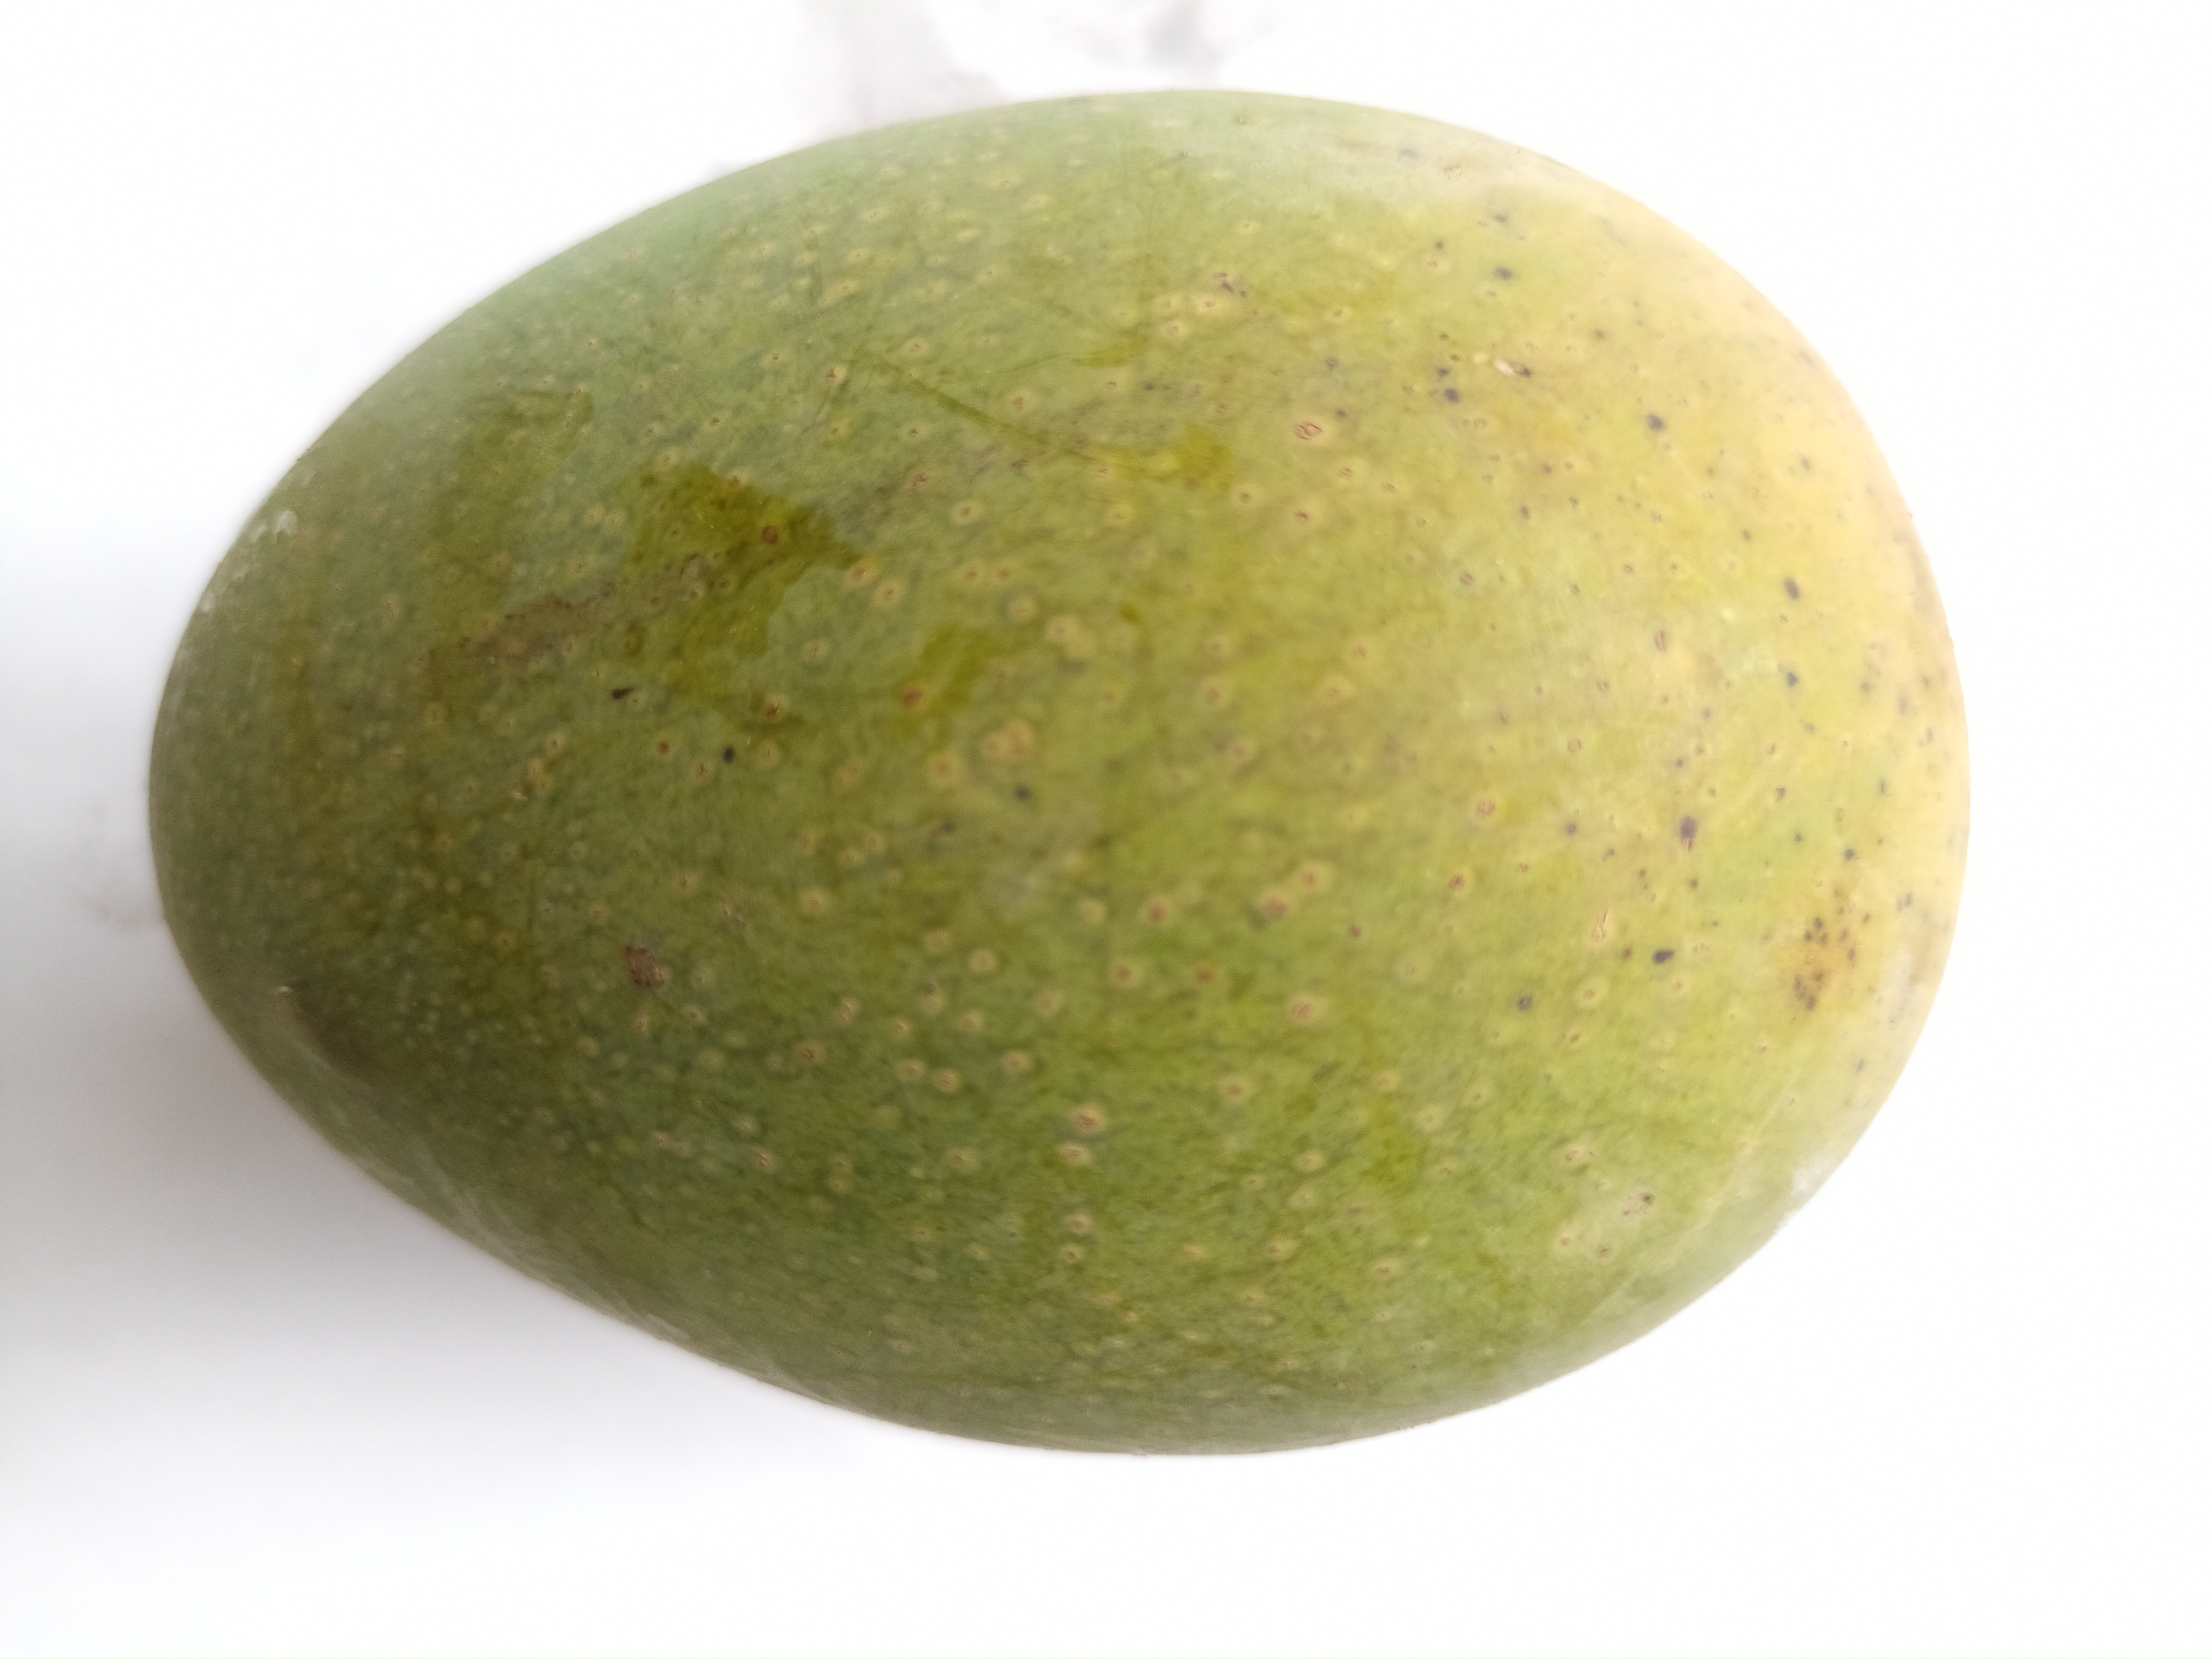
Mango variety: Khrishapat